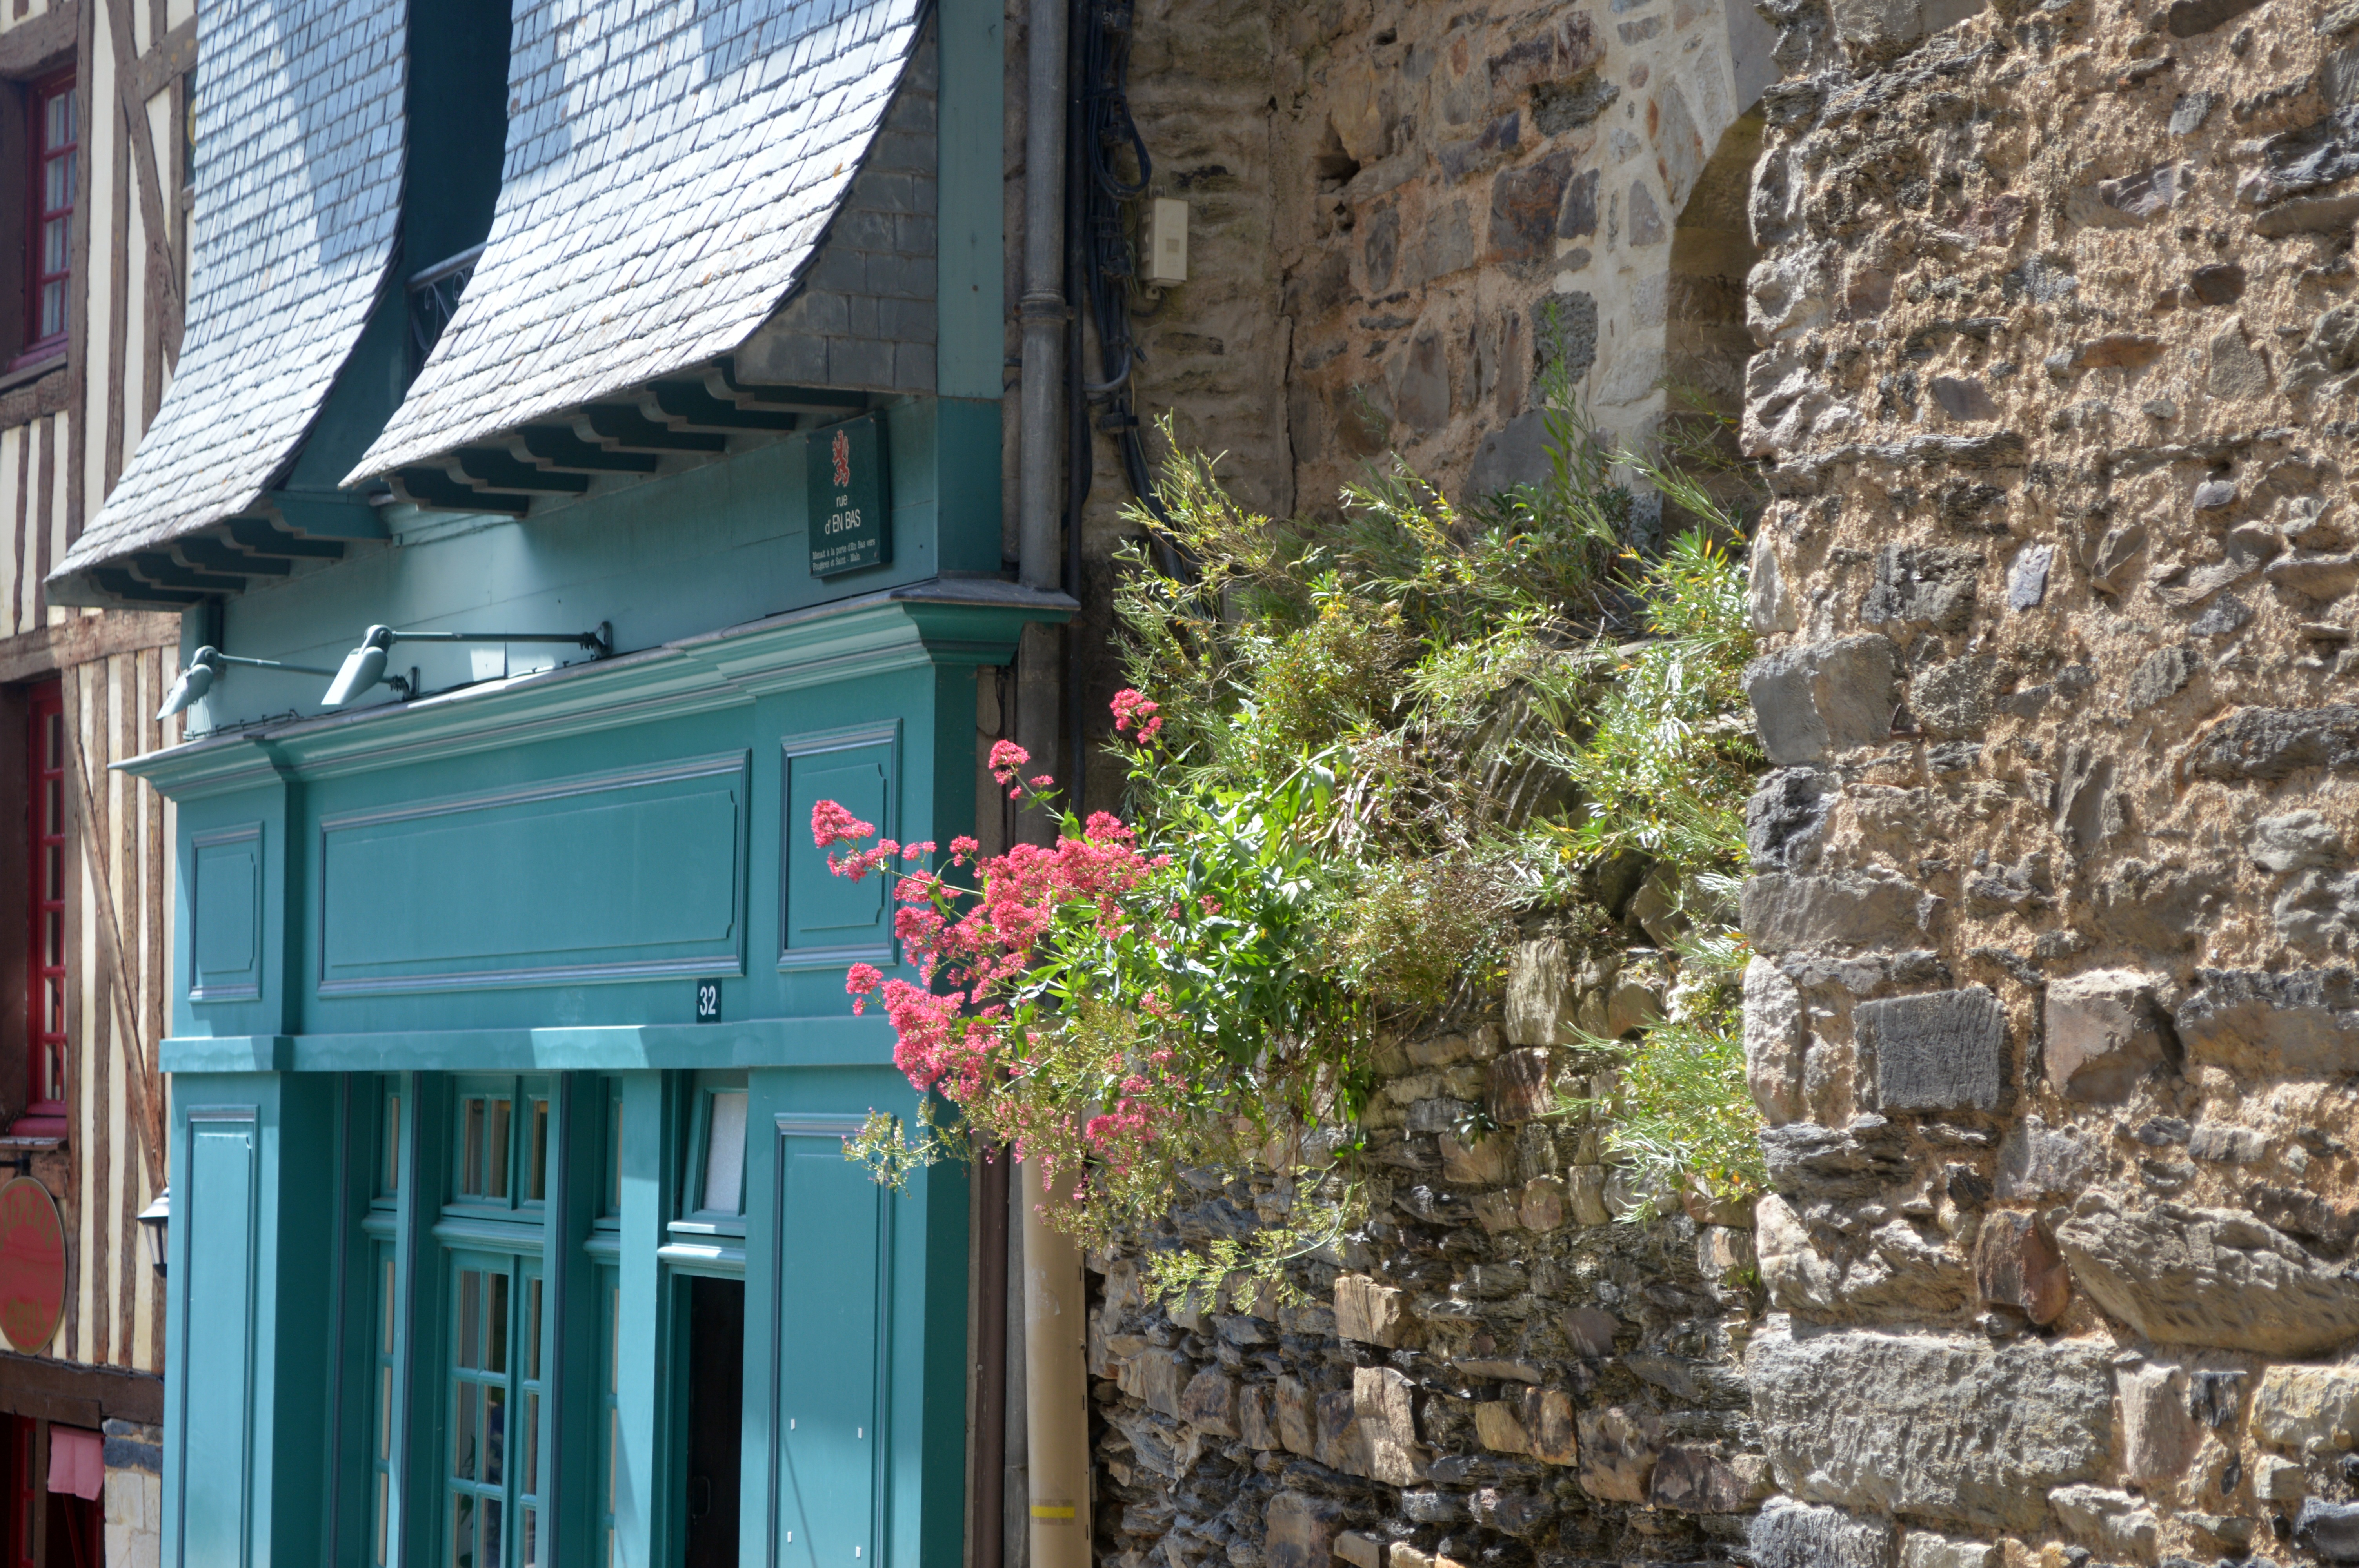
road, street, house, window, town, old, alley, home, wall, village, france, cottage, facade, old building, lane, old house, colors, pierre, former, brittany, neighbourhood, vitreous, residential area, human settlement